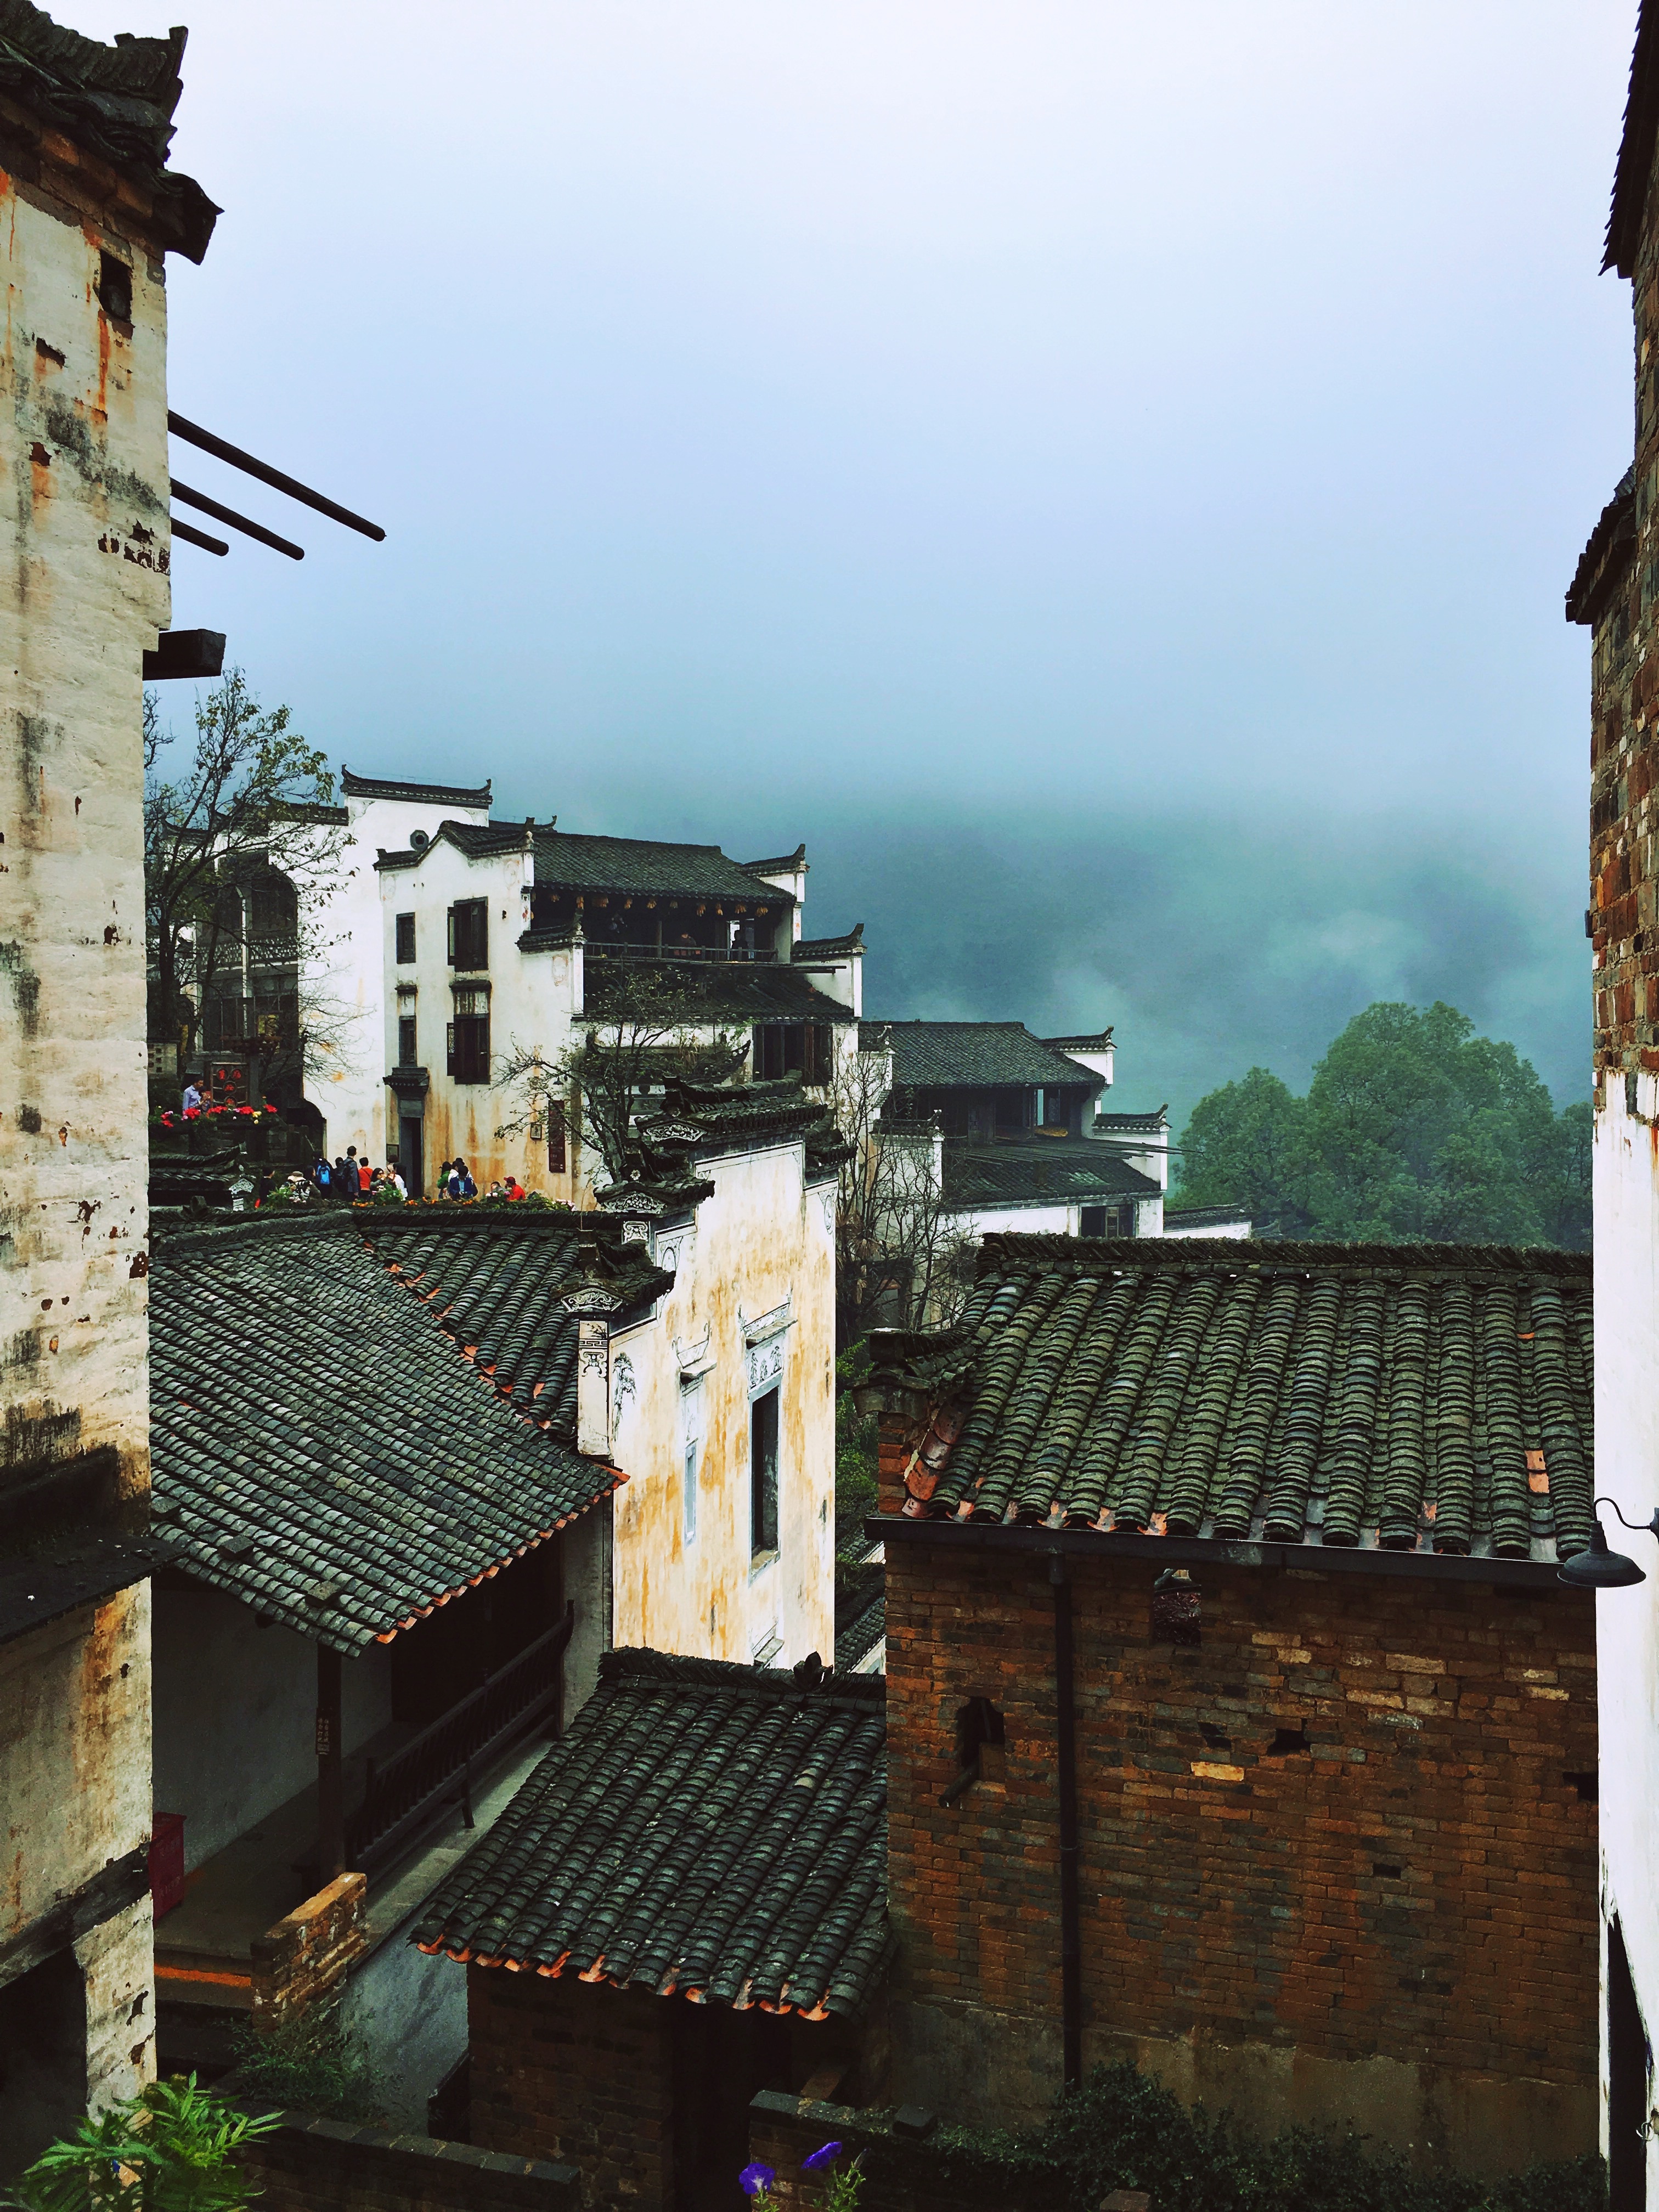
architecture, road, street, house, town, roof, vacation, travel, village, scenery, tourism, old town, neighbourhood, urban area, wuyuan, human settlement, badge type